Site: brandenburg
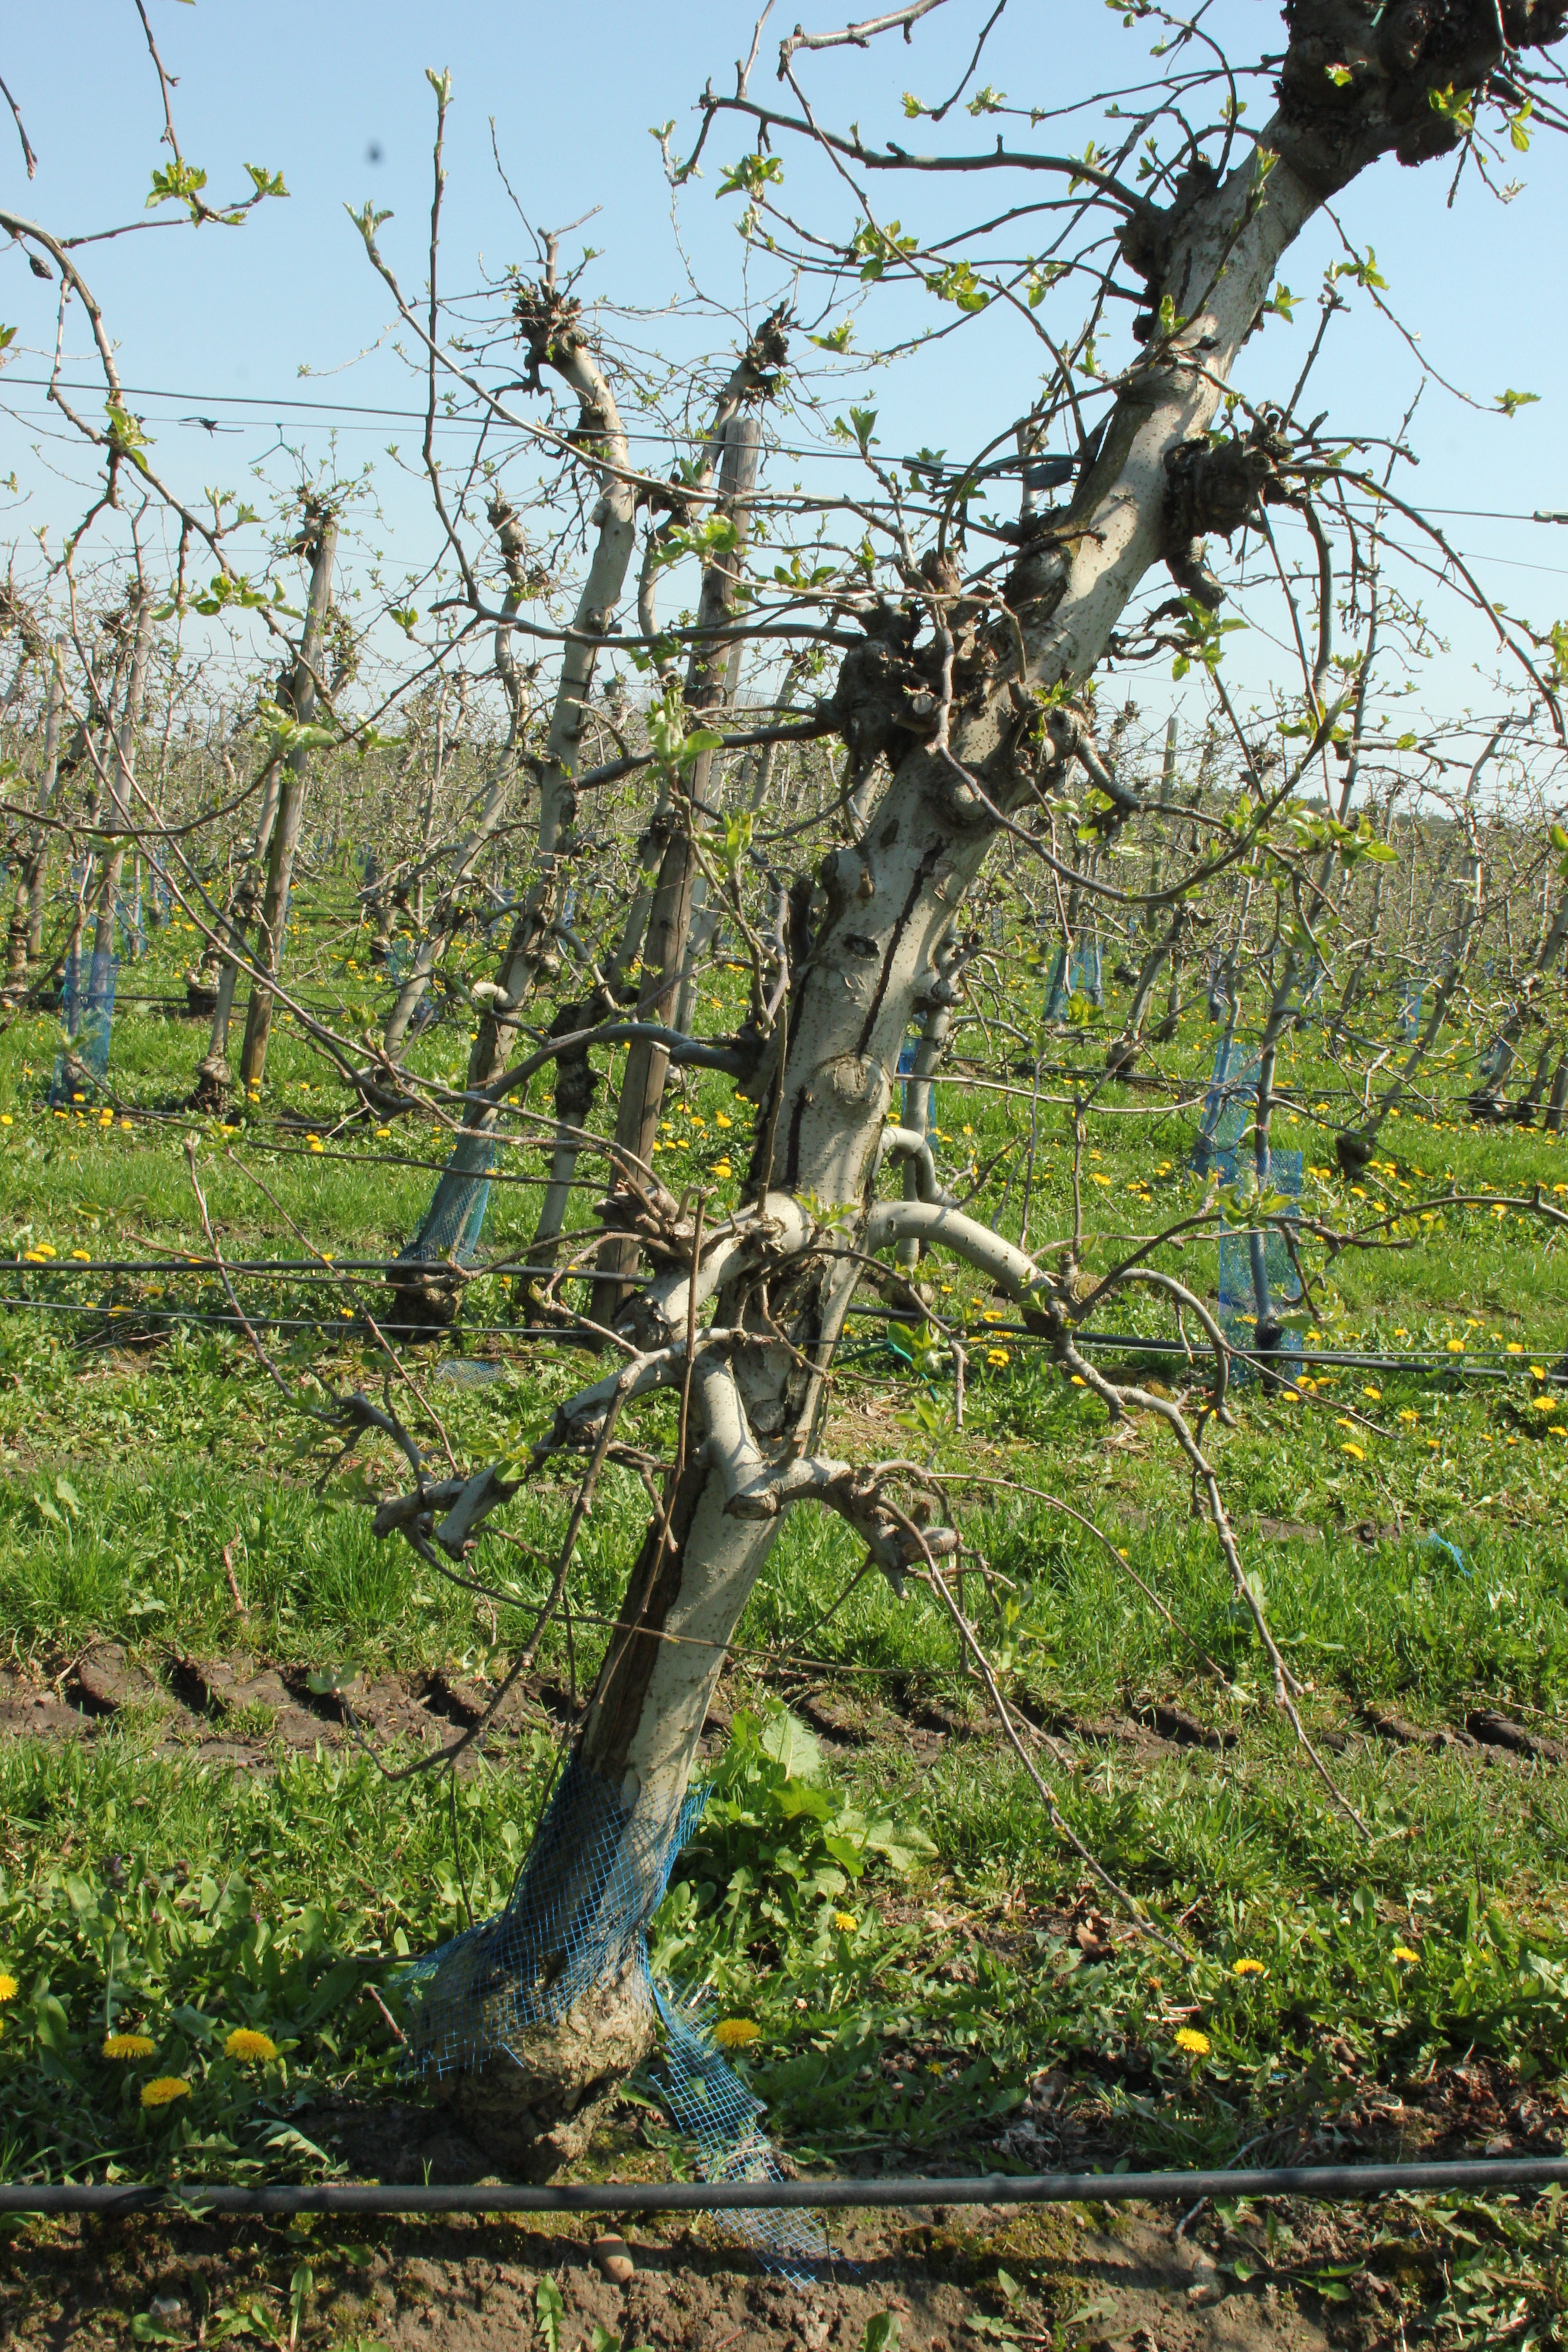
Growth stage (BBCH 56): Inflorescence emergence